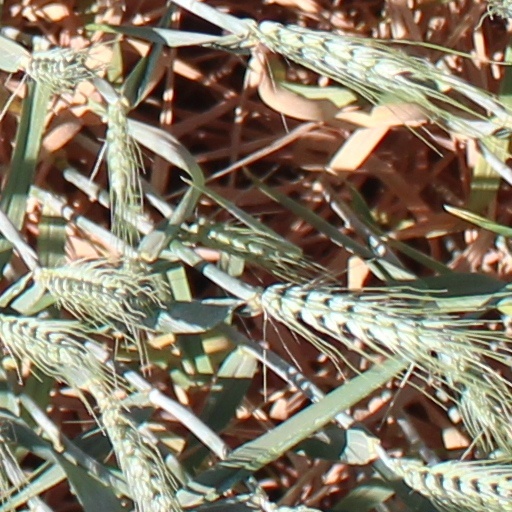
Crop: wheat